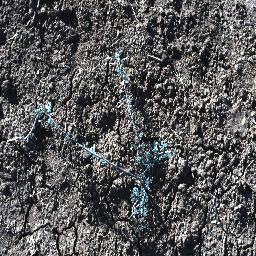
Label: prickly_acacia